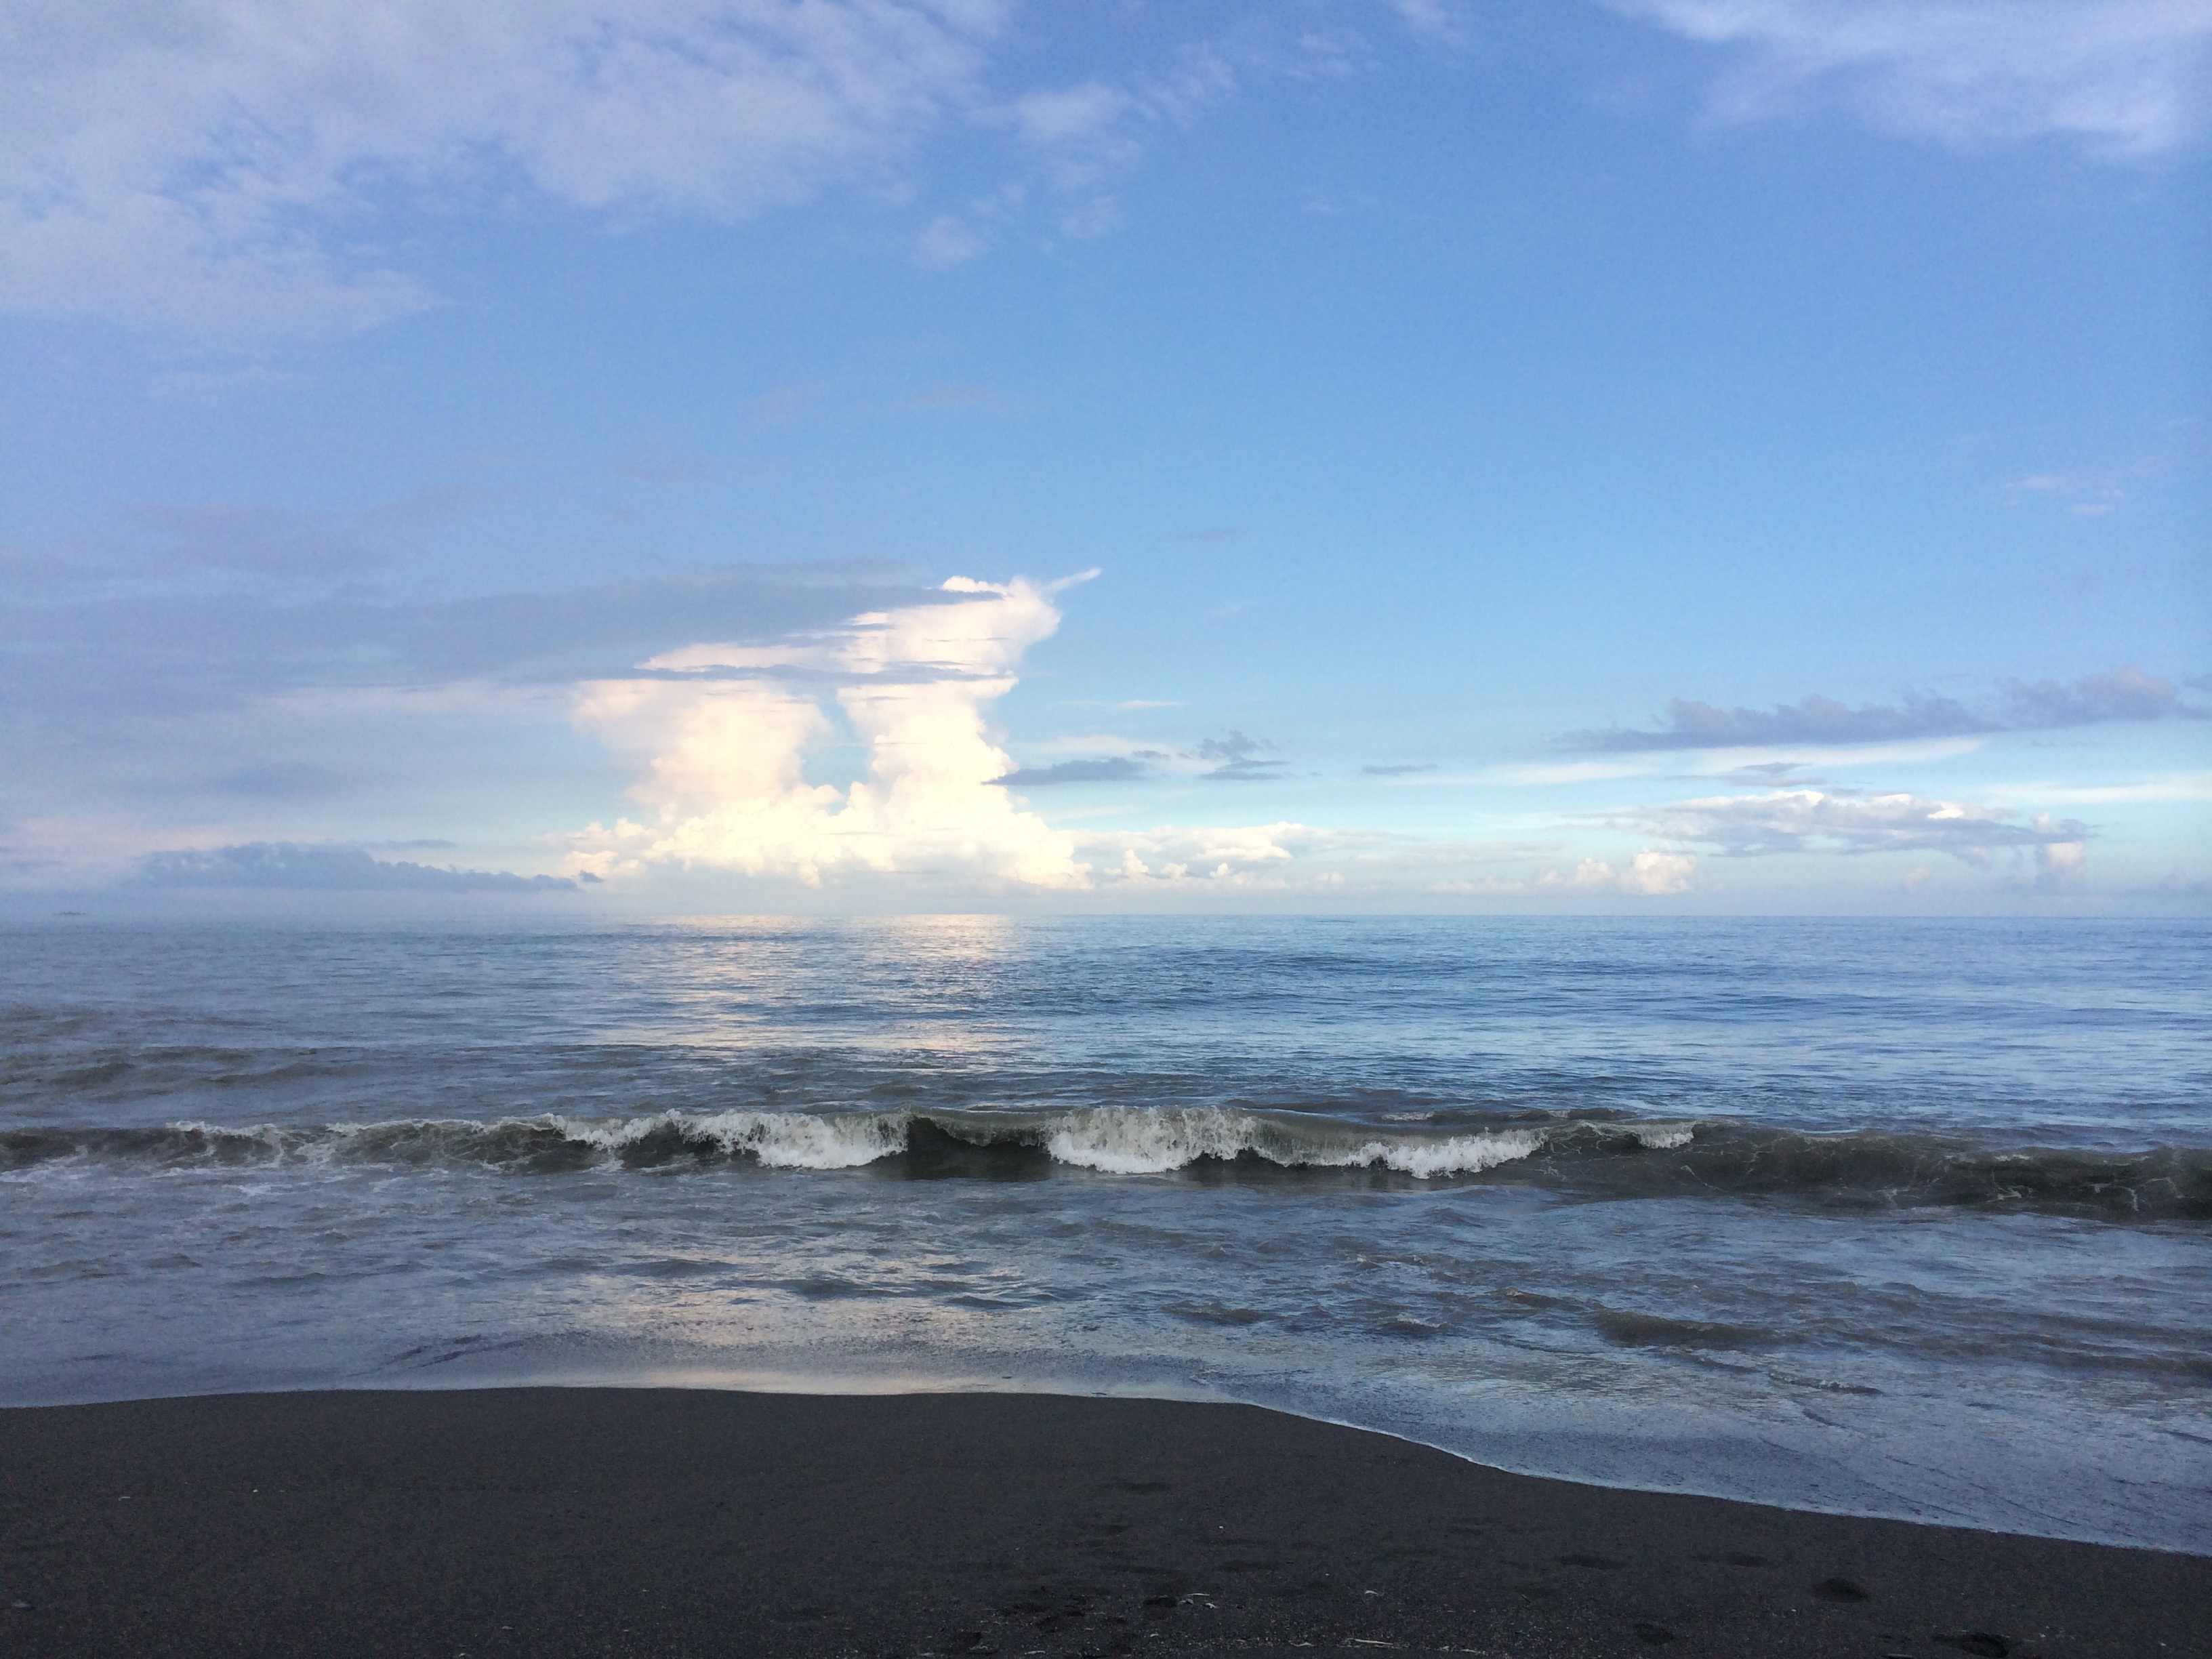
beach, sea, coast, water, nature, ocean, horizon, cloud, sky, shore, wave, tide, cumulus, calm, blue, body of water, headland, seacoast, cape, phenomenon, the waves, ilan, blue day, baiyun, hai bian, wind wave, promontory, seawave, coastal and oceanic landforms